Isaac Vanderbeck Fowler

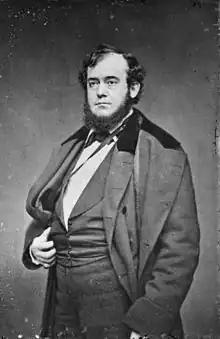
Isaac Fowler

Isaac Vanderbeck Fowler (August 20, 1818 – September 29, 1869) was an American politician. He was thrice the Grand Sachem of the Tammany Society, better known as Tammany Hall, from 1848 to 1850, 1857–1858, and 1858–1859, the last term shared with William M. "Boss" Tweed. He was appointed Postmaster of New York City by President Franklin Pierce on April 1, 1853, and was also a delegate from New York to the 1860 Democratic National Convention.